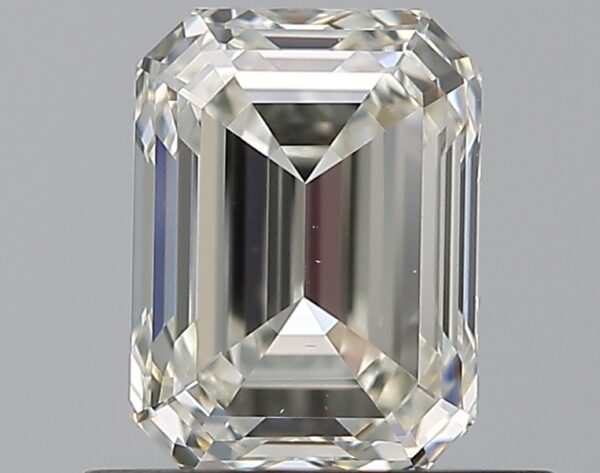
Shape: emerald
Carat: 0.75
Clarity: VVS2
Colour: J
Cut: EX
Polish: EX
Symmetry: EX
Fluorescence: N
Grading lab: GIA
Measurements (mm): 5.83 x 4.31 x 2.95